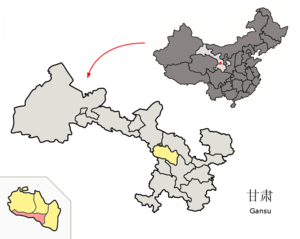
Le district de Qilihe est l'une des cinq subdivisions administratives de la ville-préfecture de Lanzhou, capitale de la province du Gansu en Chine.
Le district d'Anning est l'une des cinq subdivisions administratives de la ville de Lanzhou, capitale de la province du Gansu en Chine.
Le district de Honggu est l'une des cinq subdivisions administratives de la ville de Lanzhou, capitale de la province du Gansu en Chine.